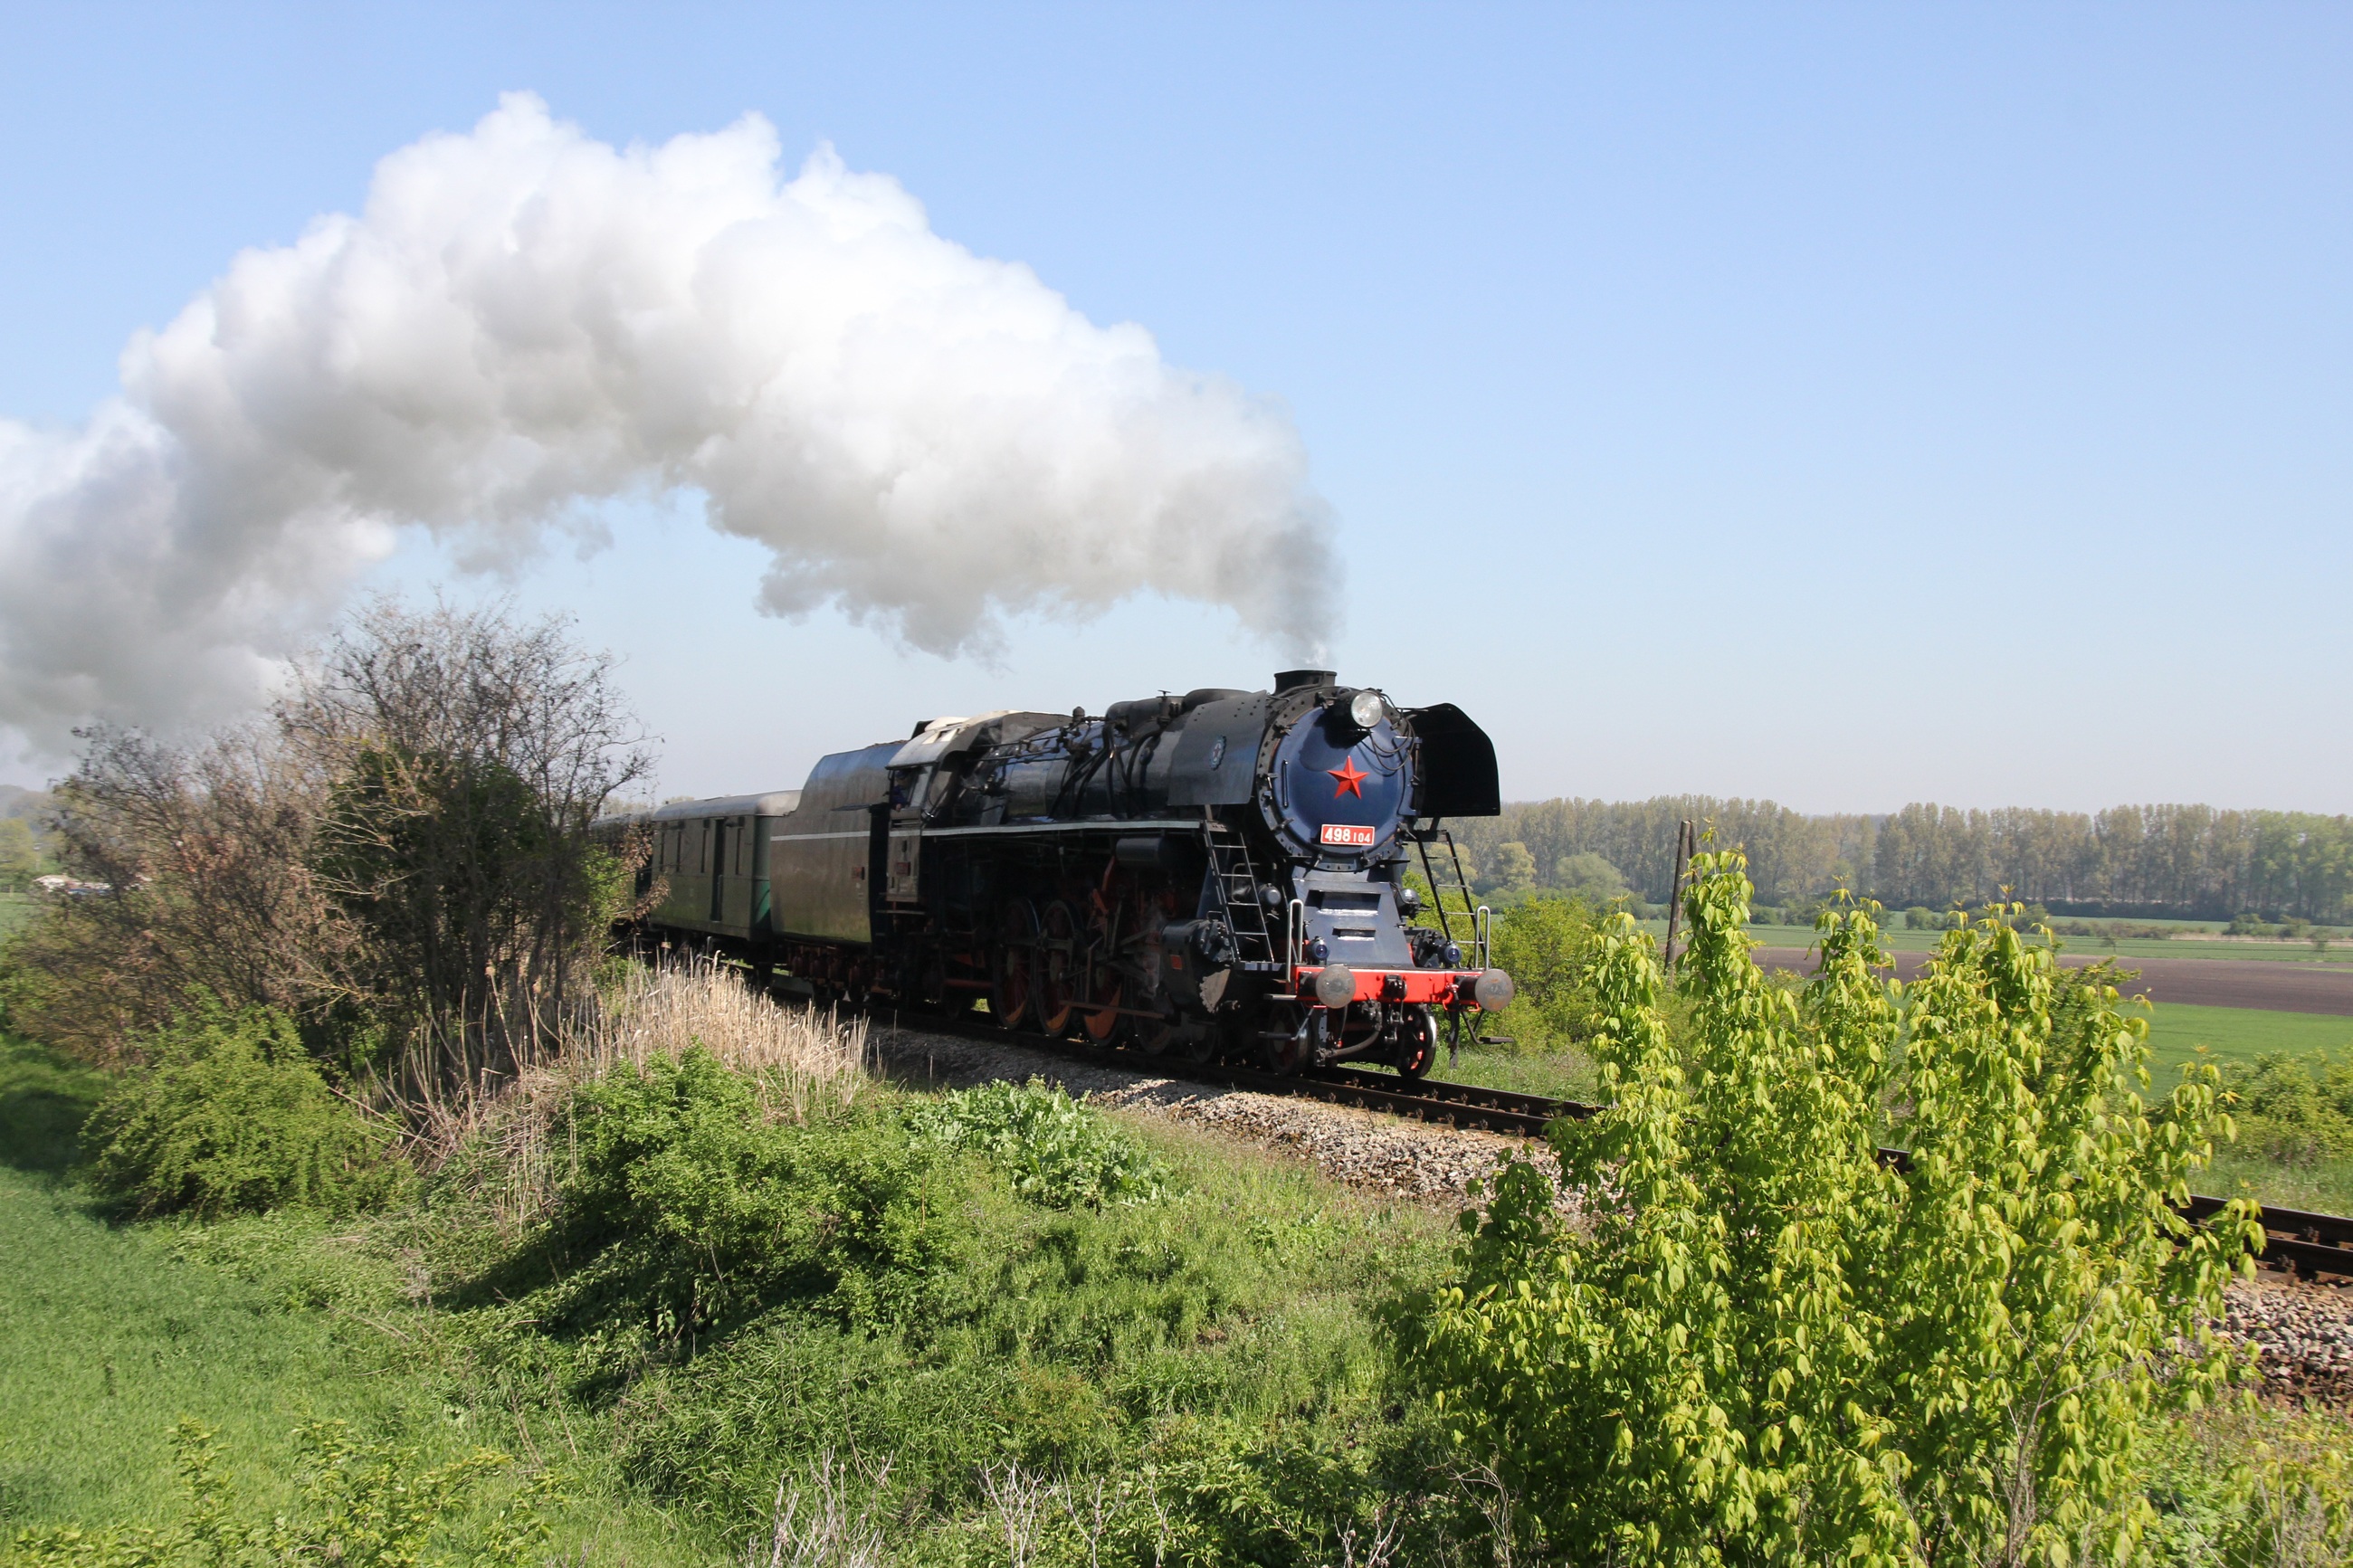
track, railway, field, train, transport, vehicle, nostalgia, locomotive, albatross, historically, rail transport, steam locomotive, rural area, steam train, special train, rolling stock, railroad car, steam cloud, csd498, hru ovany nad jevi ovkou